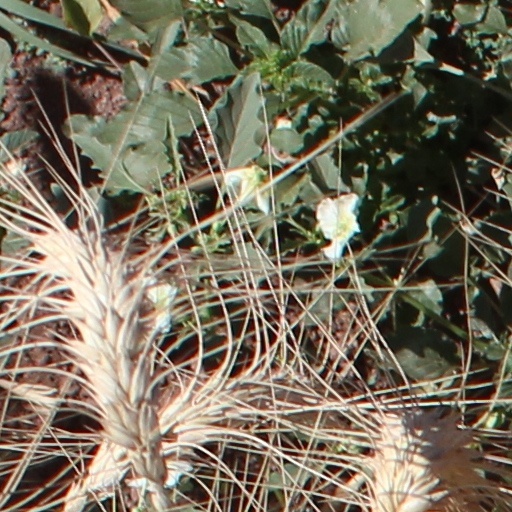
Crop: wheat